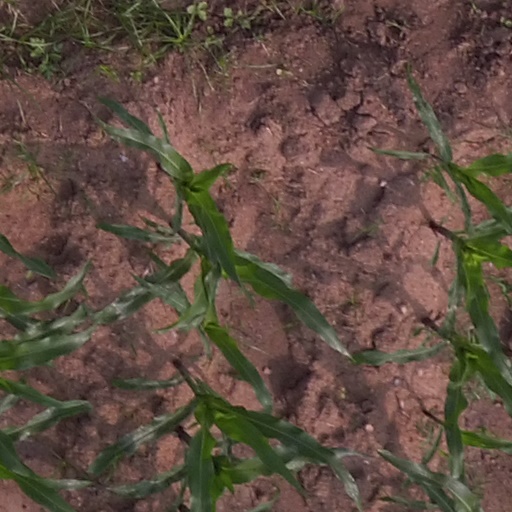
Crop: maize; corn